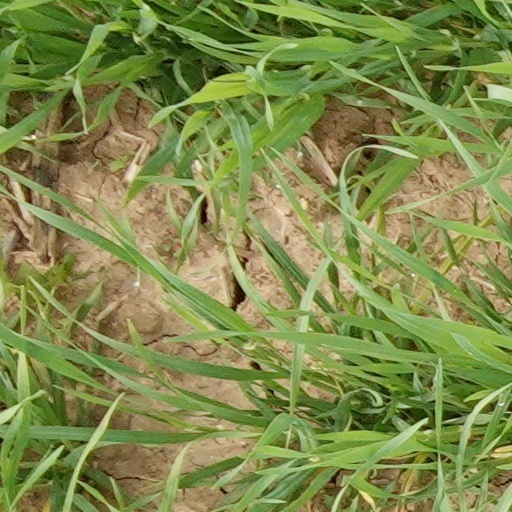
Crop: wheat